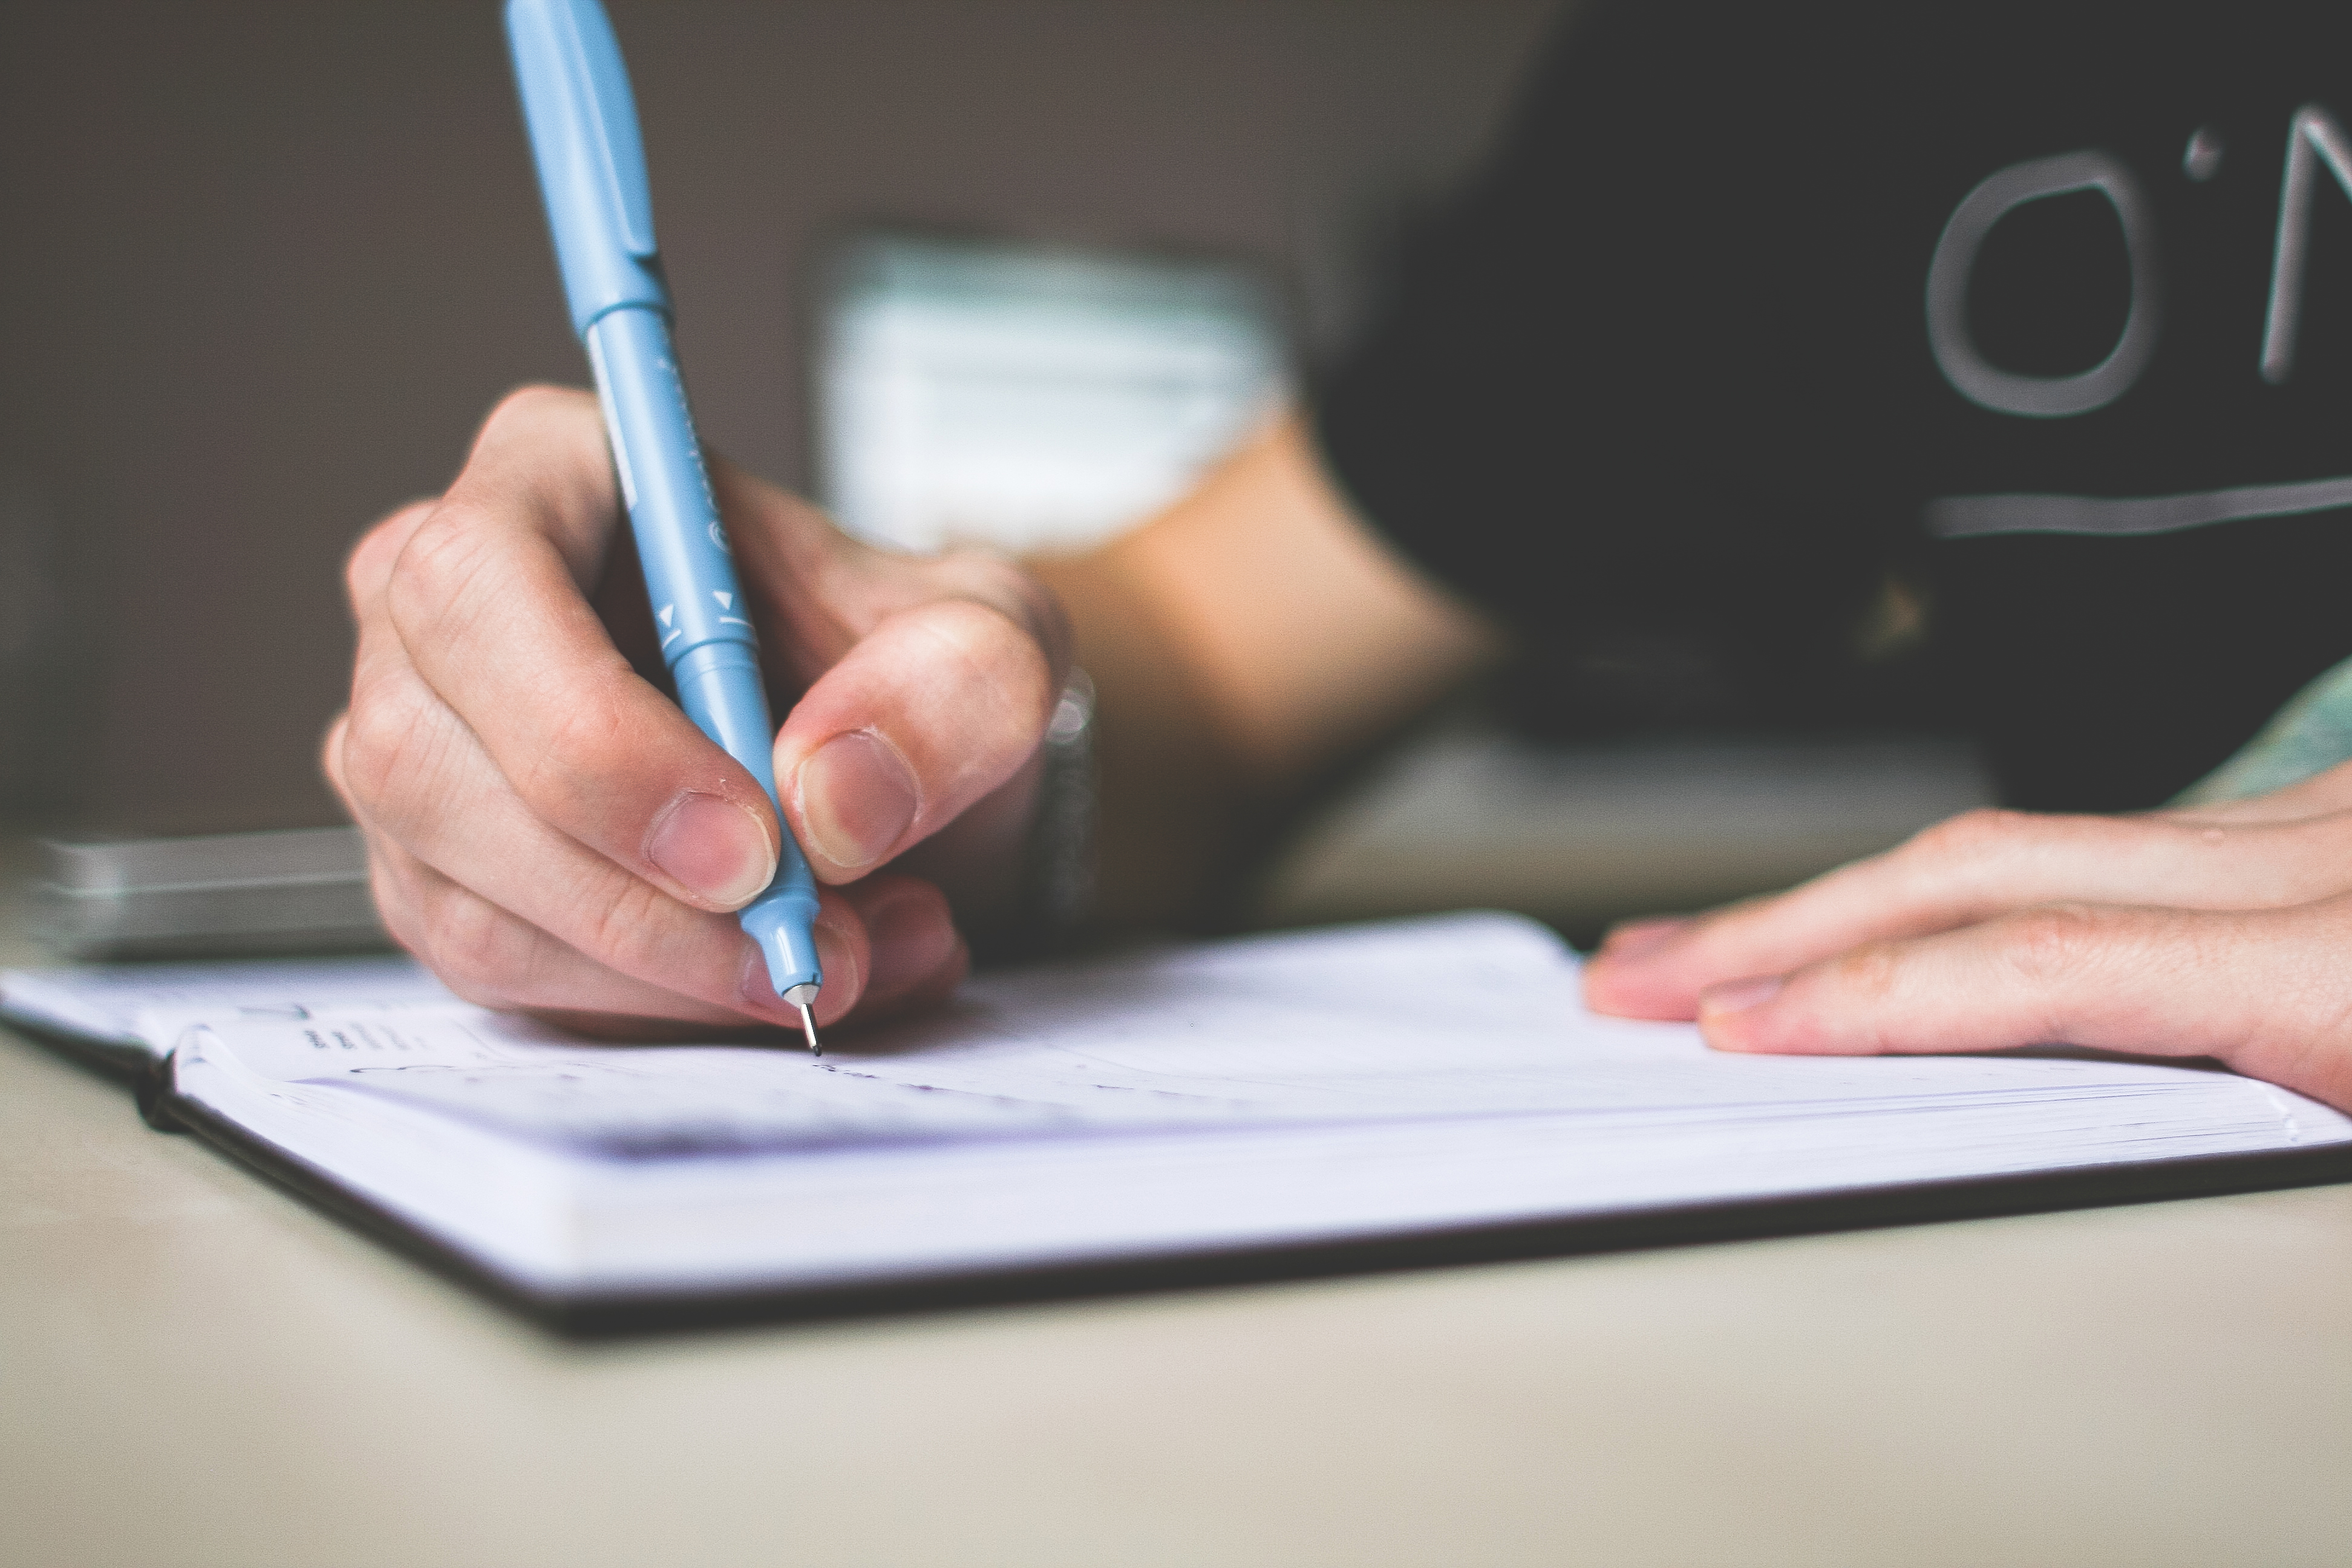
desk, writing, hand, pen, paper, brand, design, hands, learning, document, depth of field, homework